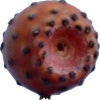
Label: cactus_fruit_red